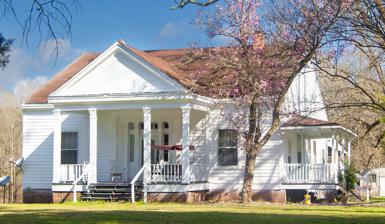
Building: Forestdale Plantation
Country: United States of America
Year built: 1857
Historic house in Mississippi, United States United States historic place Forestdale Plantation U.S. National Register of Historic Places Show map of Mississippi Show map of the United States Location Pachuta, Mississippi Coordinates 32°0′43″N 88°49′13″W / 32.01194°N 88.82028°W / 32.01194; -88.82028 Area 4.9 acres (2.0 ha) Built 1855 ; 170 years ago ( 1855 ) Built by Hamilton, Elbert and Robert McGowan, slave labor Architectural style Greek Revival MPS Clarke County Antebellum Houses TR NRHP reference No. 80002229 Added to NRHP May 22, 1980 The Forestdale Plantation , also known as the McGowan-Fatherree Plantation , is a historic plantation in Pachuta, Mississippi , US. It was built from 1855 to 1857 with the forced labor of enslaved people for three brothers, Hamilton, Elbert and Robert McGowan. It has been listed on the National Register of Historic Places since May 22, 1980. References